Bradlees

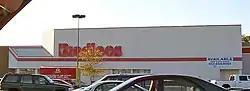
A vacant West Deptford, NJ Bradlees store in 2007, this was a former Jefferson Ward location that Montgomery Ward sold to Bradlees when they decided to discontinue the chain. This location space is now occupied by multiple stores.

In early January 2001, the chain started their liquidation sales, and the final store closed on March 15, 2001. At the time of its liquidation, the company had 10,000 employees and 105 stores in seven states. Many of its former store locations were purchased by Walmart, although other locations became Big Lots, Staples, Super Buy Rite, The Home Depot, Forman Mills, Shaw's Star Market, Target, Kohl's, Burlington Coat Factory, Ocean State Job Lot, Bob's Stores, Marshalls, Dollar Tree, ShopRite, National Wholesale Liquidators, or Stop & Shop. Stop & Shop owned much of its real estate even after it spun off the company. Stop & Shop was acquired by Ahold in 1996, and some former Bradlees were sold to other Ahold divisions, such as Giant.